Somatosensory system

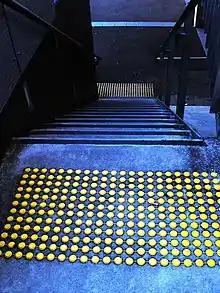
Touch is a crucial means of receiving information. This photo shows tactile markings identifying stairs for visually impaired people.

The somatosensory system, or somatic sensory system is a subset of the sensory nervous system. The main functions of the somatosensory system are the perception of external stimuli, the perception of internal stimuli, and the regulation of body position and balance (proprioception). It is believed to act as a pathway between the different sensory modalities within the body.